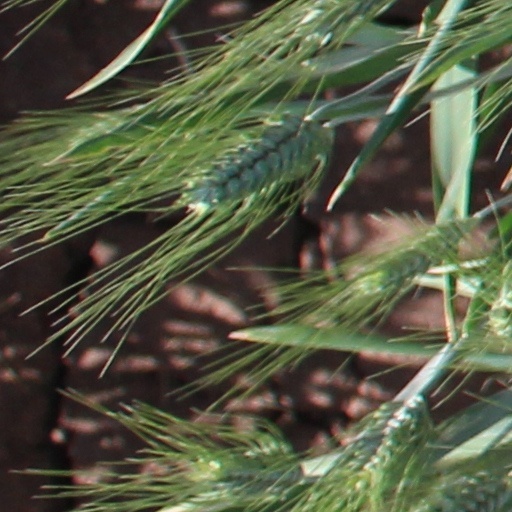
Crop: wheat